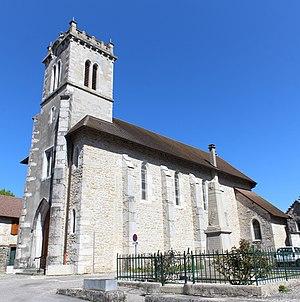
Église de l'Assomption de Prémeyzel.
Prémeyzel est une commune française, située dans le département de l'Ain en région Auvergne-Rhône-Alpes.